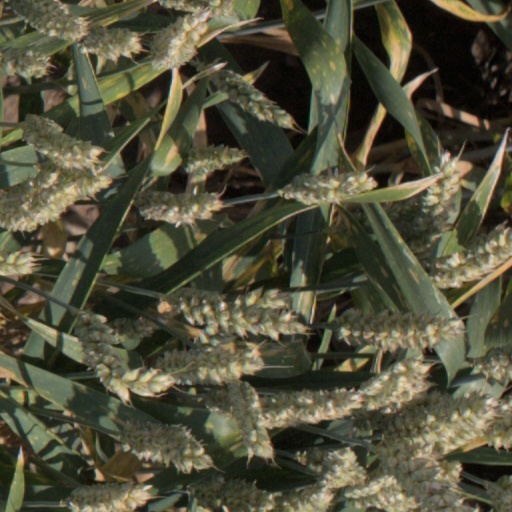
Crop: wheat